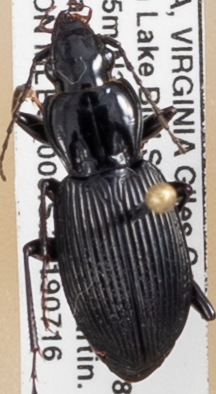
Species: Pterostichus lachrymosus
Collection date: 2019-07-16
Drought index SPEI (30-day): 0.274
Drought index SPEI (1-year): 2.09
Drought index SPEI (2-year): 2.09